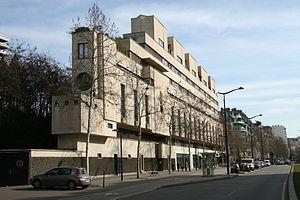
Inscrit au monuments historique sous la référence PA00086654
Cet article recense les monuments historiques du 15ᵉ arrondissement de Paris, en France.
Solange Bertrand, née le 20 mars 1913 à Montigny-lès-Metz, morte dans la même ville le 22 janvier 2011, est une artiste peintre et sculptrice française.
Le boulevard Victor est un boulevard du 15ᵉ arrondissement de Paris. C'est un élément de la ceinture de boulevards extérieurs dits boulevards des Maréchaux.